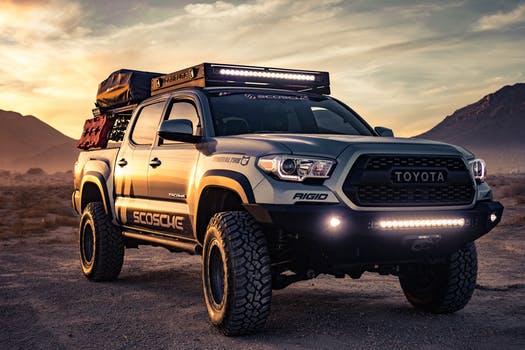
Label: No Watermark